Masaaki Koyama

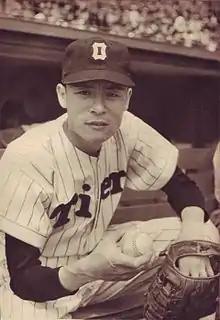
Koyama in 1959

was a Japanese professional baseball pitcher in Nippon Professional Baseball (NPB). He played for the Osaka / Hanshin Tigers from 1953 to 1963, the Tokyo / Lotte Orions from 1964 to 1972, and the Taiyo Whales in 1973. He is a member of the Japanese Baseball Hall of Fame.